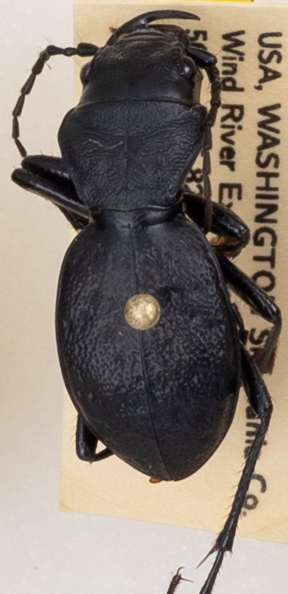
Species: Omus dejeanii
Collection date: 2019-06-18
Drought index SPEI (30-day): -0.932
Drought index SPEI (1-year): -2.09
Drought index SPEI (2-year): -2.09